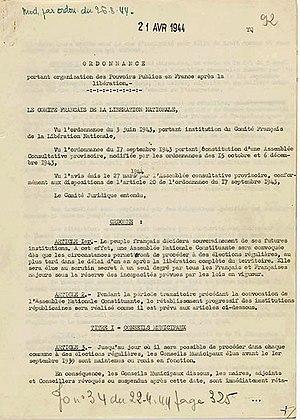
Ordonnance portant organisation des pouvoirs publics en France après la libération, première page.
Le droit de vote des femmes est le produit d'une longue histoire qui s'inscrit dans l'histoire contemporaine. Dans le monde, le droit de vote des femmes s'est répandu à partir du début du XXᵉ siècle. Le droit d'éligibilité s'est développé en parallèle.
L'ordonnance du 21 avril 1944 portant organisation des pouvoirs publics en France après la Libération régit le fonctionnement du Gouvernement provisoire de la République française, présidé par Charles de Gaulle, qui a succédé au Comité français de libération nationale. Il accorde notamment, par l'article 17, le droit de vote aux femmes françaises ainsi que leur éligibilité.